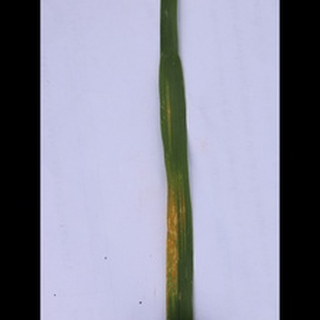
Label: wheat_black_rust